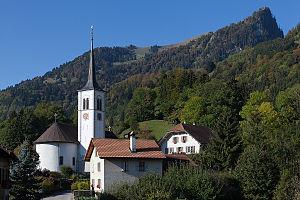
Haut-Intyamon est une commune suisse du canton de Fribourg, située dans le district de la Gruyère.